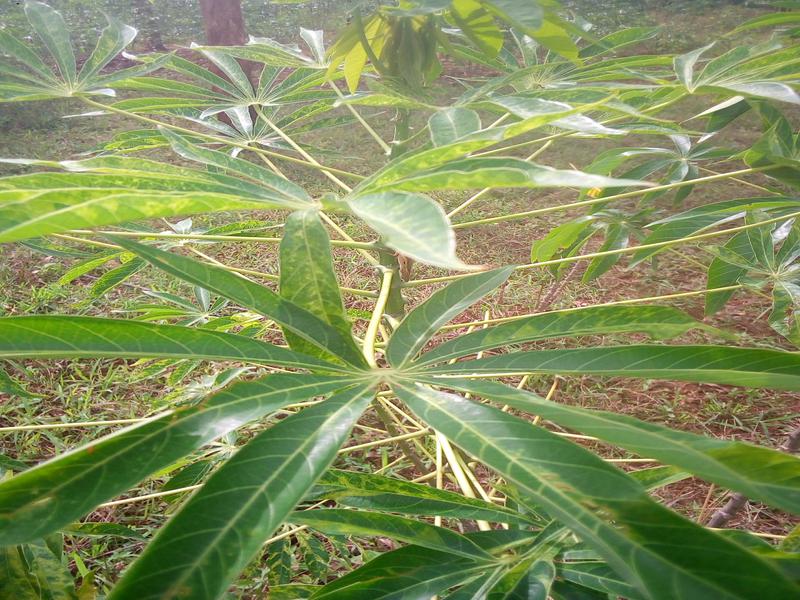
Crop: cassava
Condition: healthy